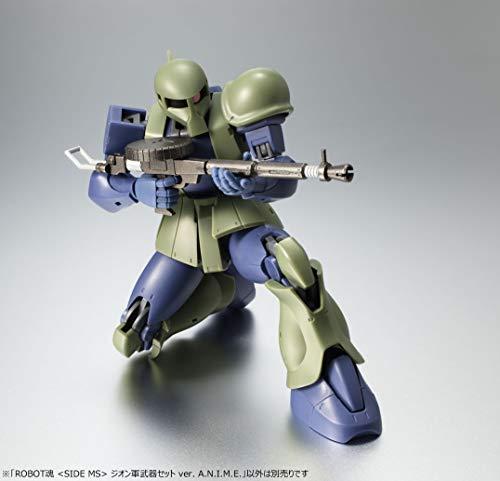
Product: TAMASHII NATIONS Bandai Robot Spirits Zeon Weapons Set Ver. A.N.I.M.E. Mobile Suit Gundam
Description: This set of weapons for Zeon mobile suits expands the play possibilities for your a.N.I.M.E.
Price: $30.95
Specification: ProductDimensions:1x1x1inches|ItemWeight:4.6ounces|ShippingWeight:4.6ounces(Viewshippingratesandpolicies)|ASIN:B07K1T1DNS|Itemmodelnumber:-|Manufacturerrecommendedage:13yearsandup